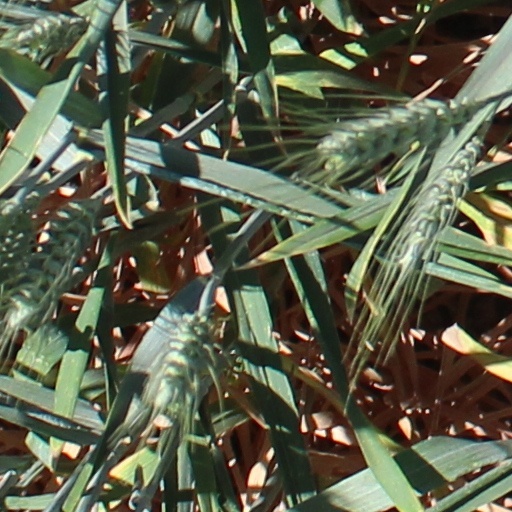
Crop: wheat